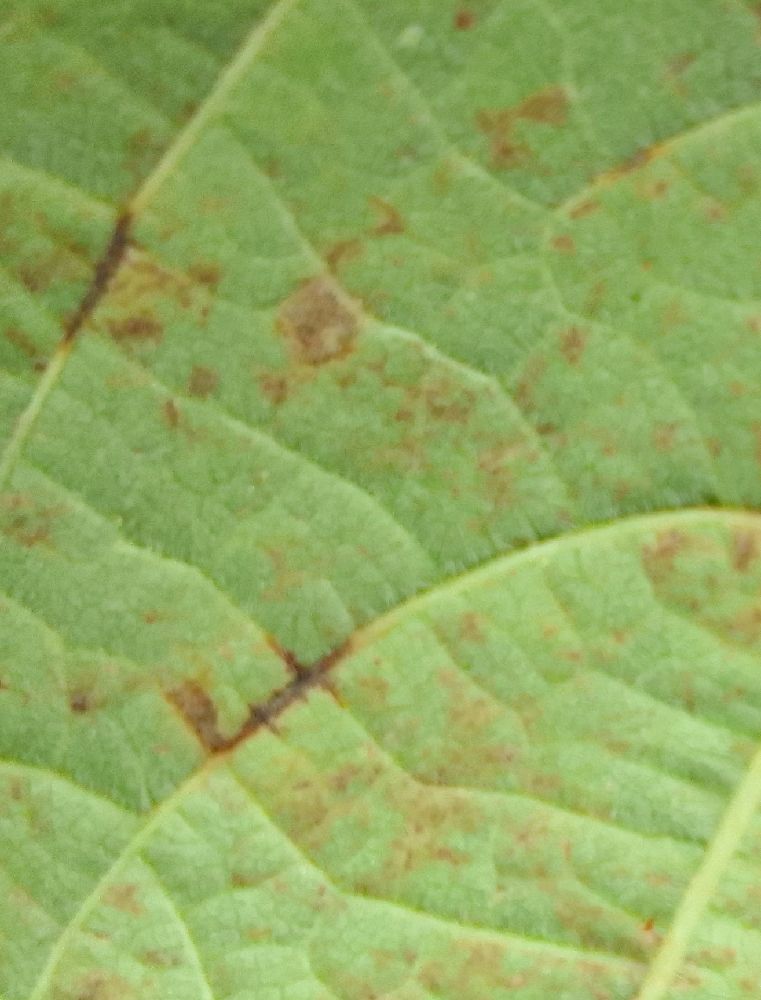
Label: anthracnose